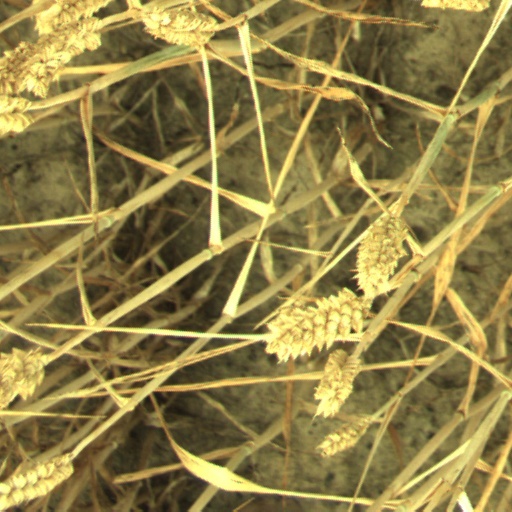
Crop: wheat